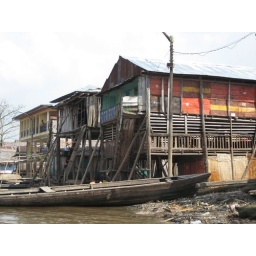
houses above water line